Radio-controlled aircraft

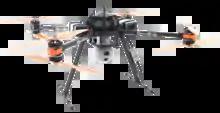
Drone OnyxStar FOX-C8-XT Observer from AltiGator with HD optical zoom 30x and Infrared camera

Many countries reserve specific frequency bands (ranges) for radio-control use. Due to the longer range and potentially worse consequences of radio interference, model aircraft have exclusive use of their own frequency allocation in some countries.